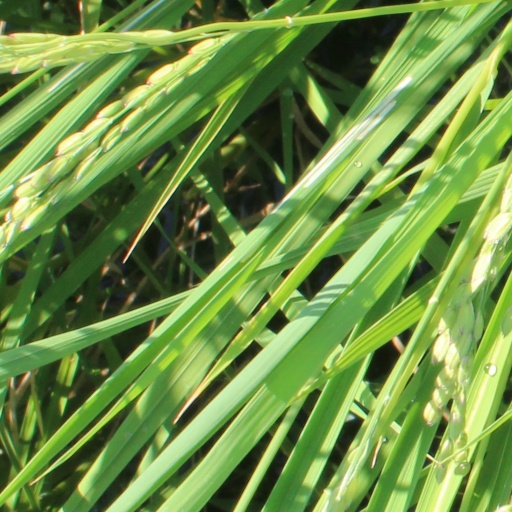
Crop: rice